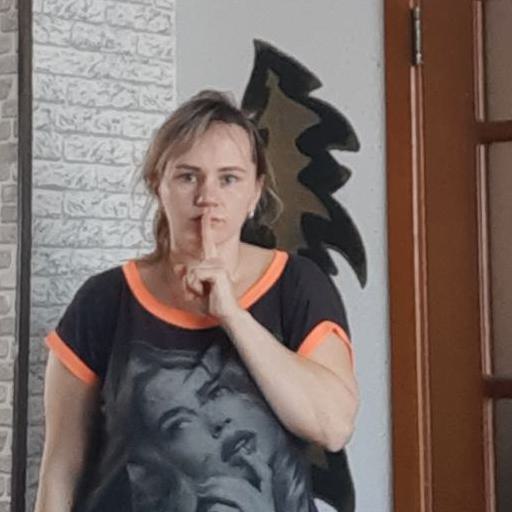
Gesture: mute